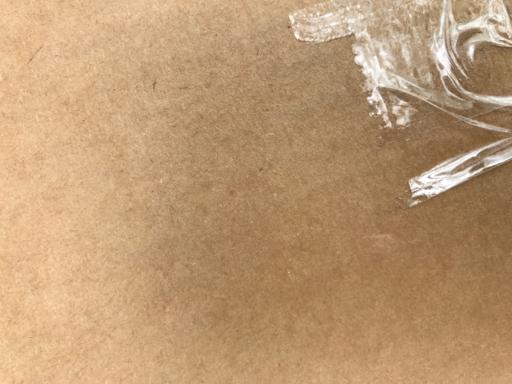
Waste category: cardboard